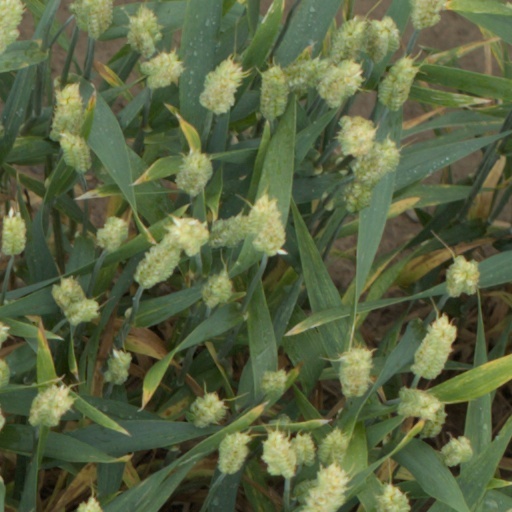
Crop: wheat